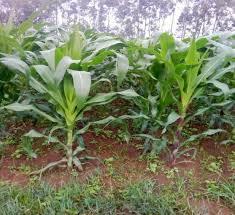
Mkulima wa mahindi huwa na manufaa kubwa hapa nchini.Mahindi yakimea huvunwa na baadaye mahindi hiyo hukaushwa kisha kusiagwa na kuwa unga.Watu wengi hapa Kenya hukula ugali na ugali huo umetengenezwa na unga wa mahindi.